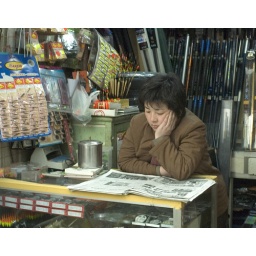
Bored of working in the bird and insect market